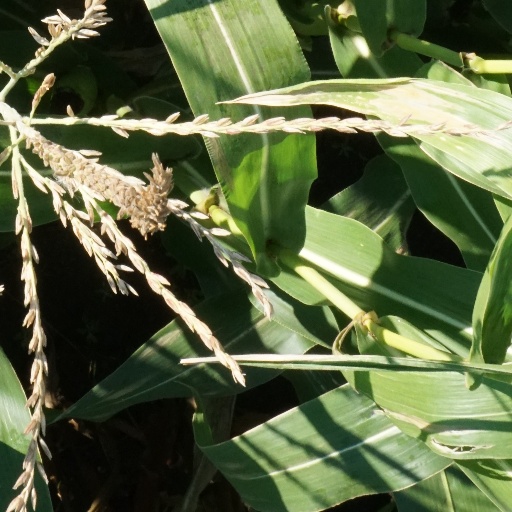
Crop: maize; corn